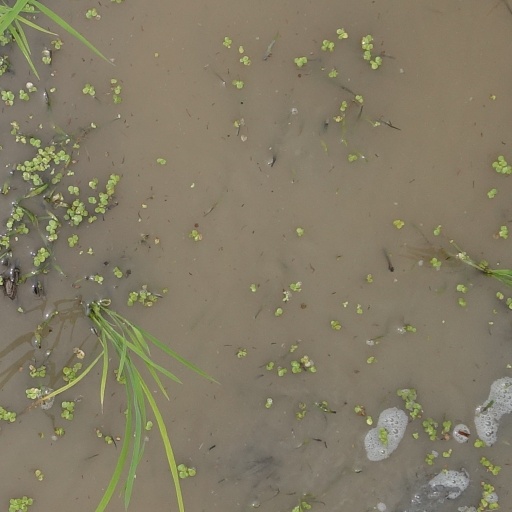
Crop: rice